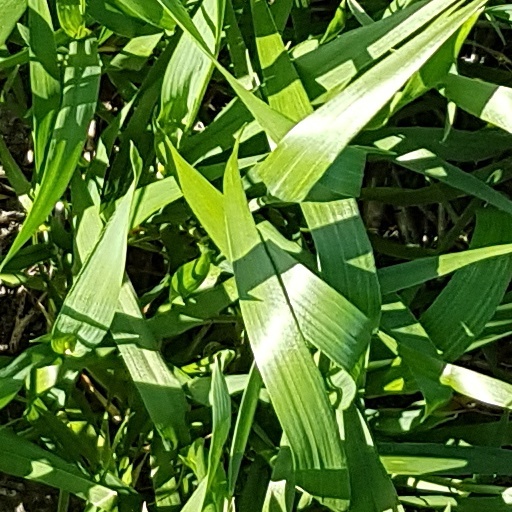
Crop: wheat